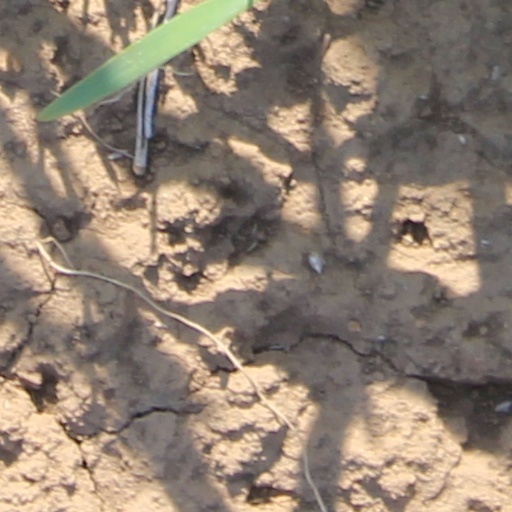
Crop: wheat